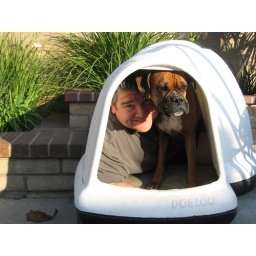
Chris in the dog house